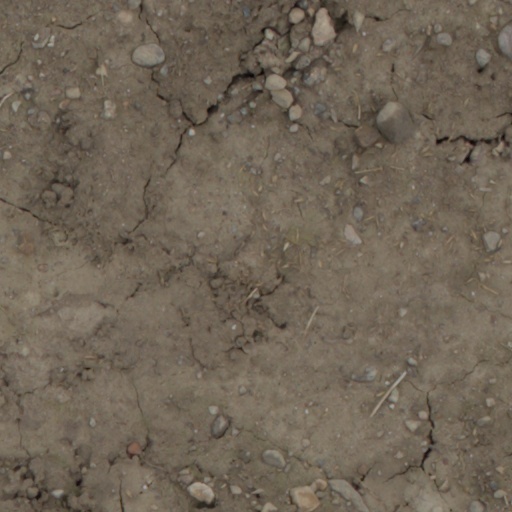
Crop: wheat